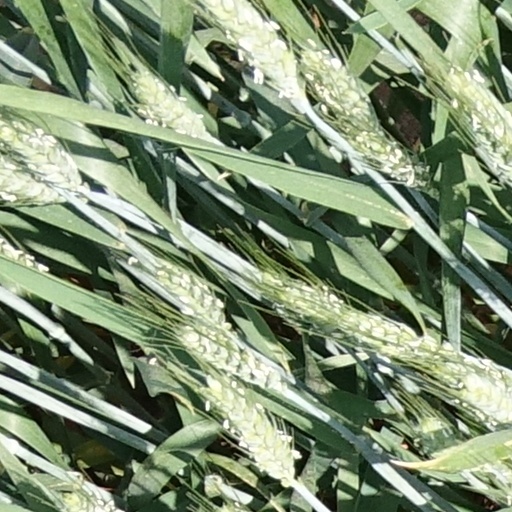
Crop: wheat